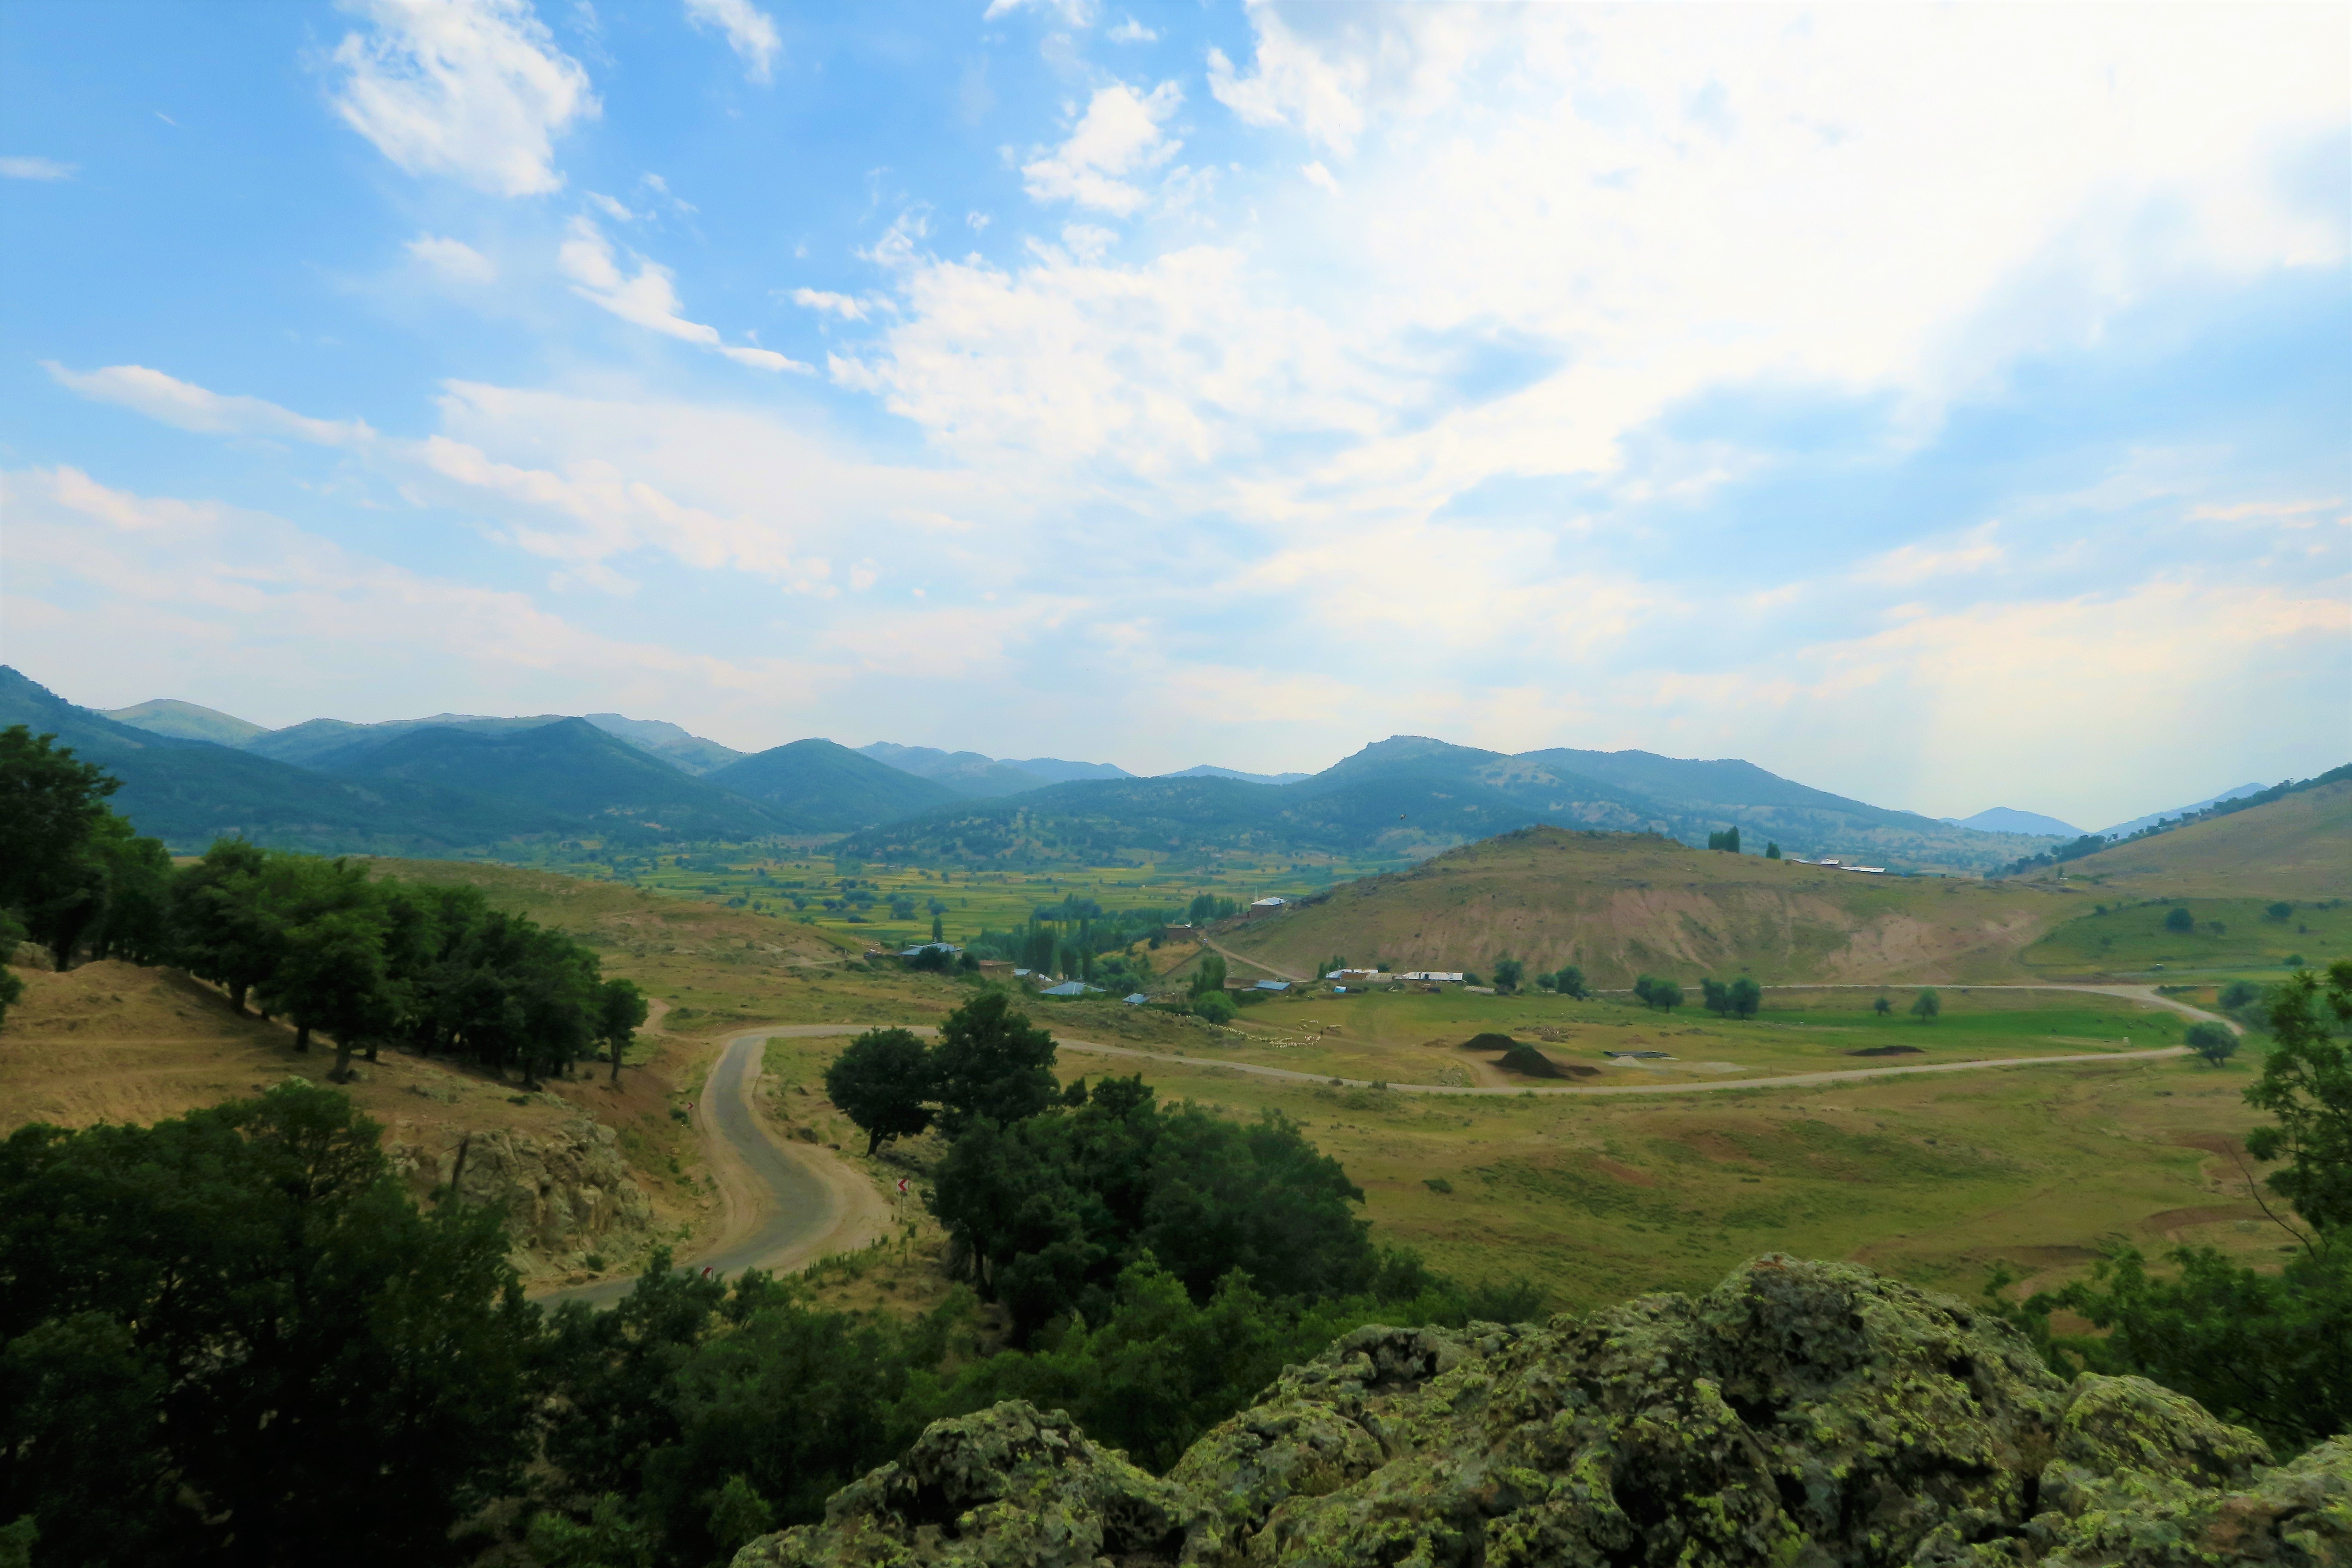
landscape, greenery, nature, village, mountains, forest, sun, sunset, plant, tree, light, mountainous landforms, highland, hill, vegetation, sky, mountain, hill station, wilderness, natural landscape, natural environment, grassland, fell, rural area, cloud, valley, plain, ridge, plant community, chaparral, plateau, mount scenery, land lot, shrubland, meadow, road, mountain range, pasture, jungle, terrain, national park